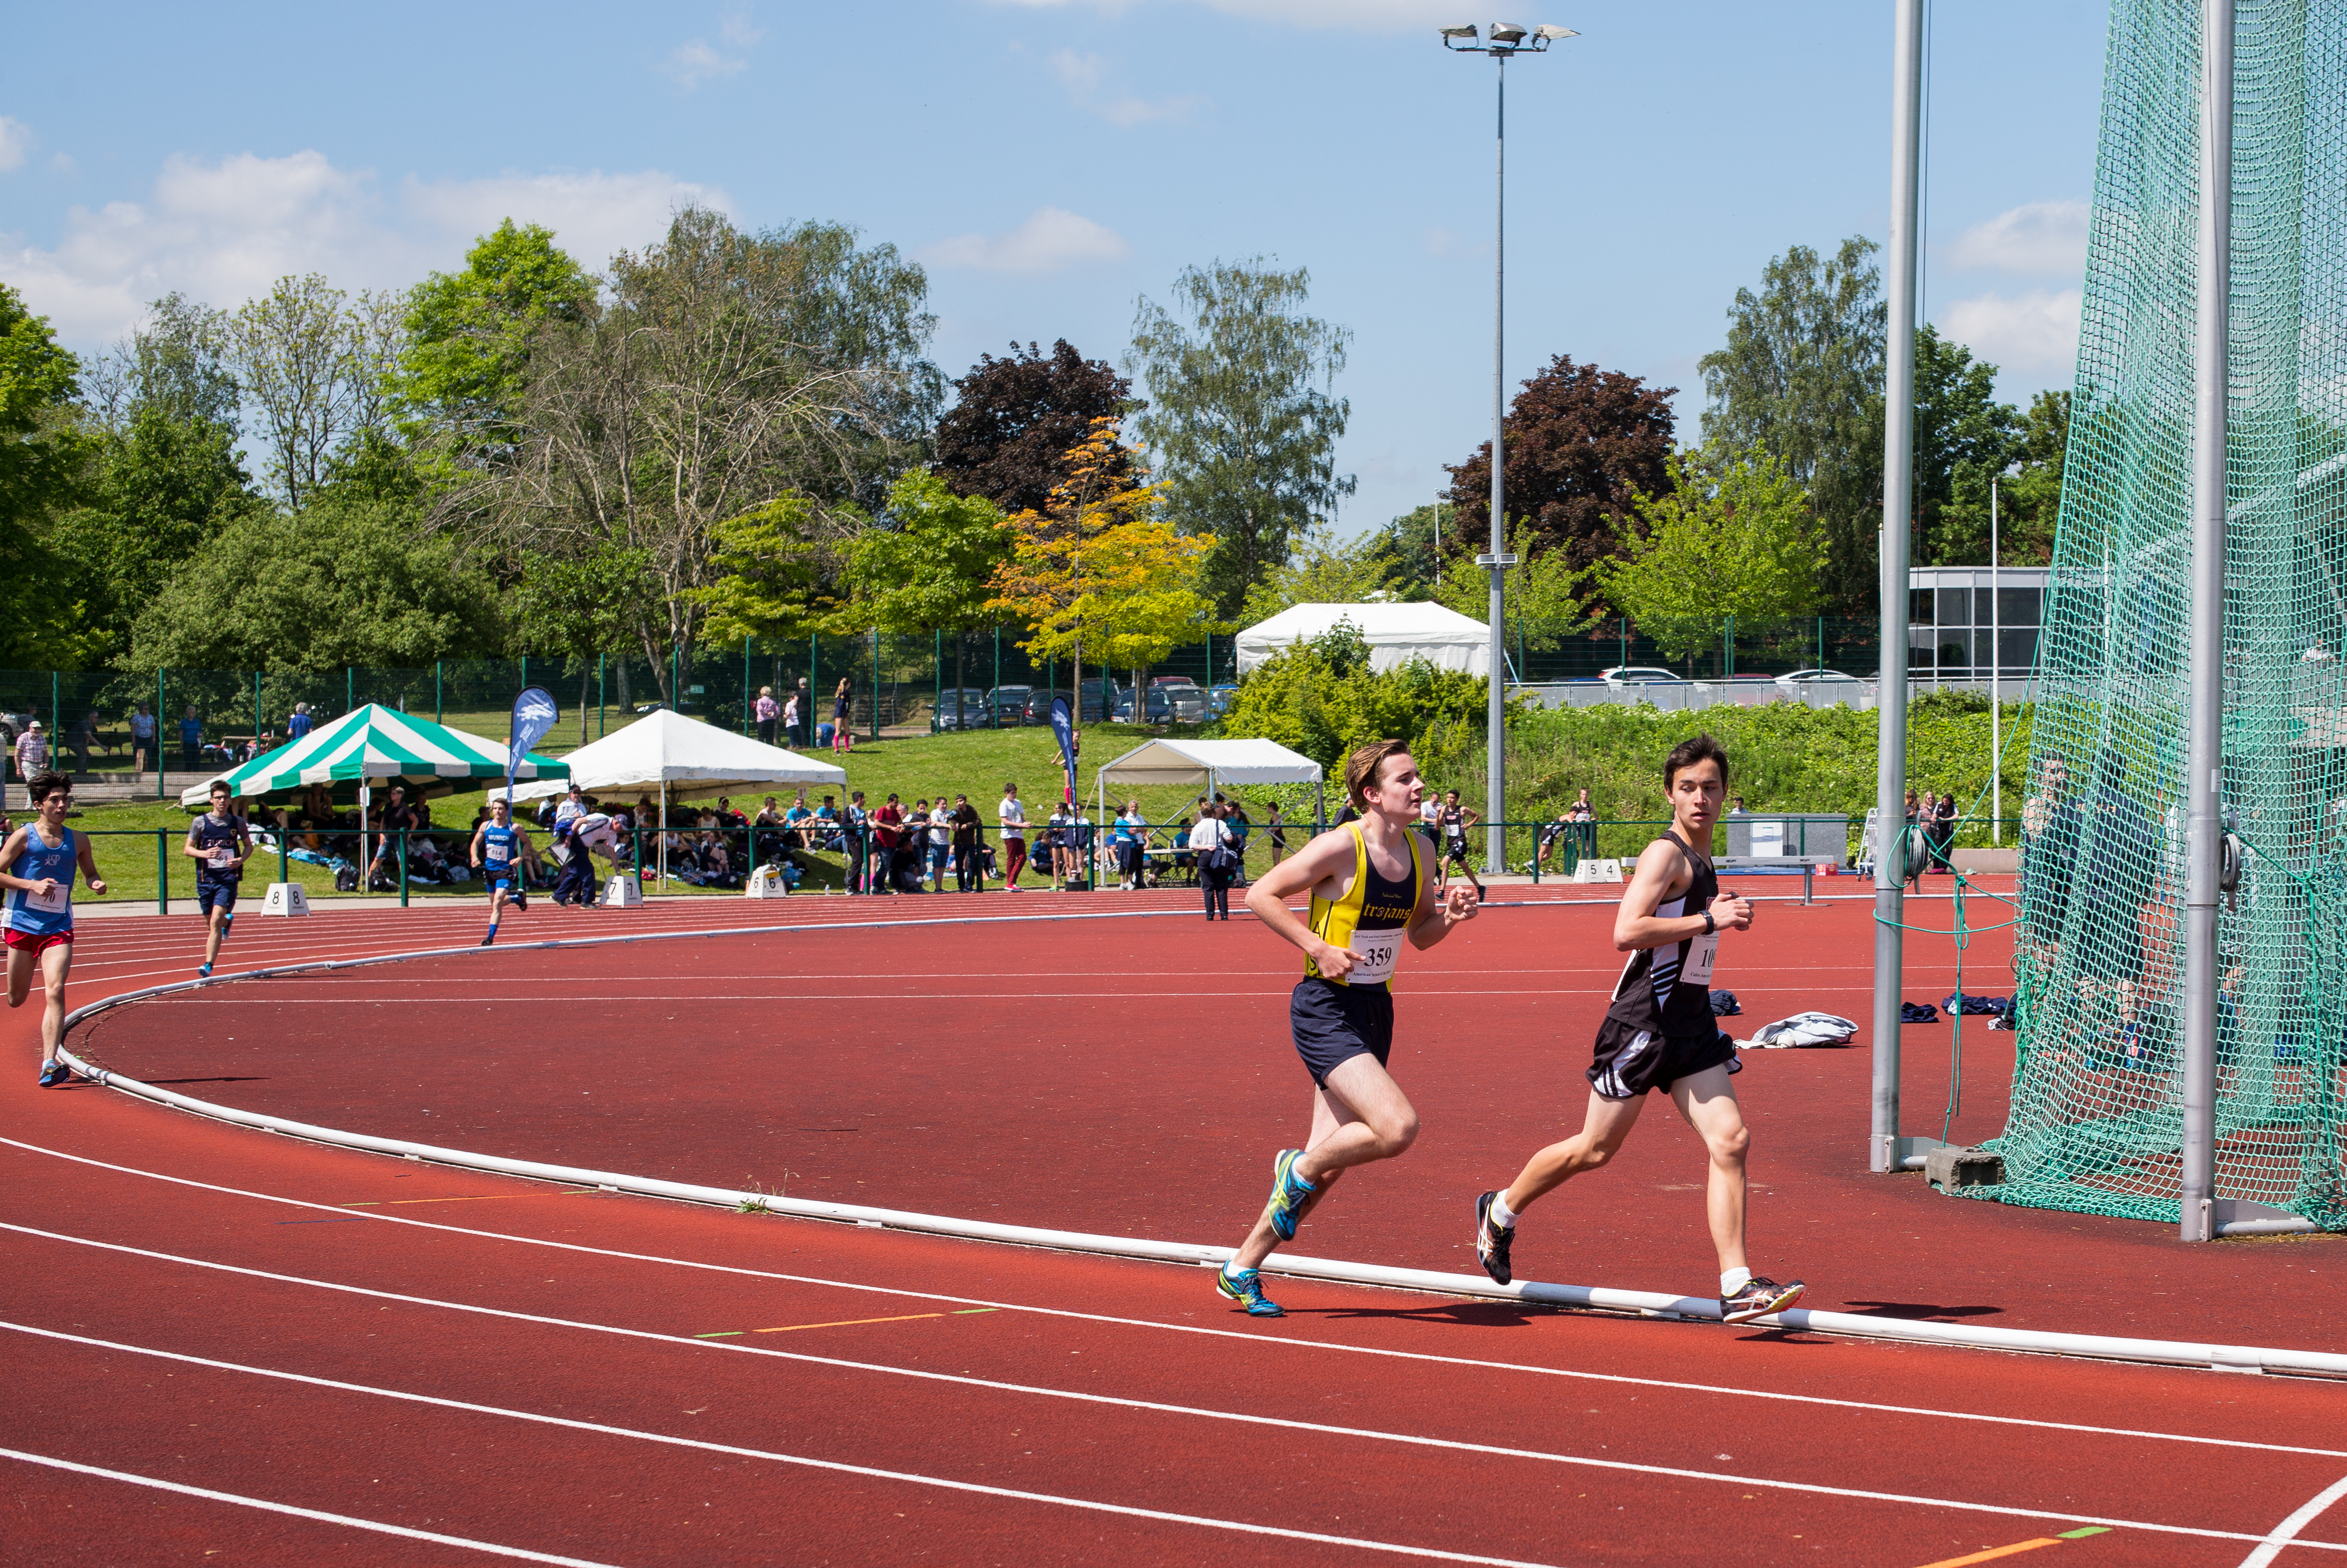
outdoor, track, field, running, jumping, europe, high, runner, ash, england, 2016, race, competition, london, hague, international, girls, m, american, team, sports, boys, racing, 50, school, championship, junior, leica, 240, summilux, varsity, athlete, athletics, athletes, meet, isst, hillingdon, sprint, track and field athletics